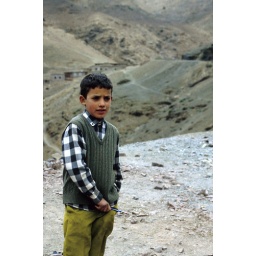
A boy who followed us down the road asking for goodies in the High Atlas near Taddert.